Cruiser

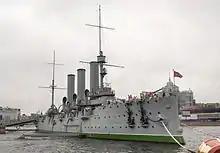
The Russian protected cruiser

In the 1880s, naval engineers began to use steel as a material for construction and armament. A steel cruiser could be lighter and faster than one built of iron or wood. The "Jeune Ecole" school of naval doctrine suggested that a fleet of fast unprotected steel cruisers were ideal for commerce raiding, while the torpedo boat would be able to destroy an enemy battleship fleet.